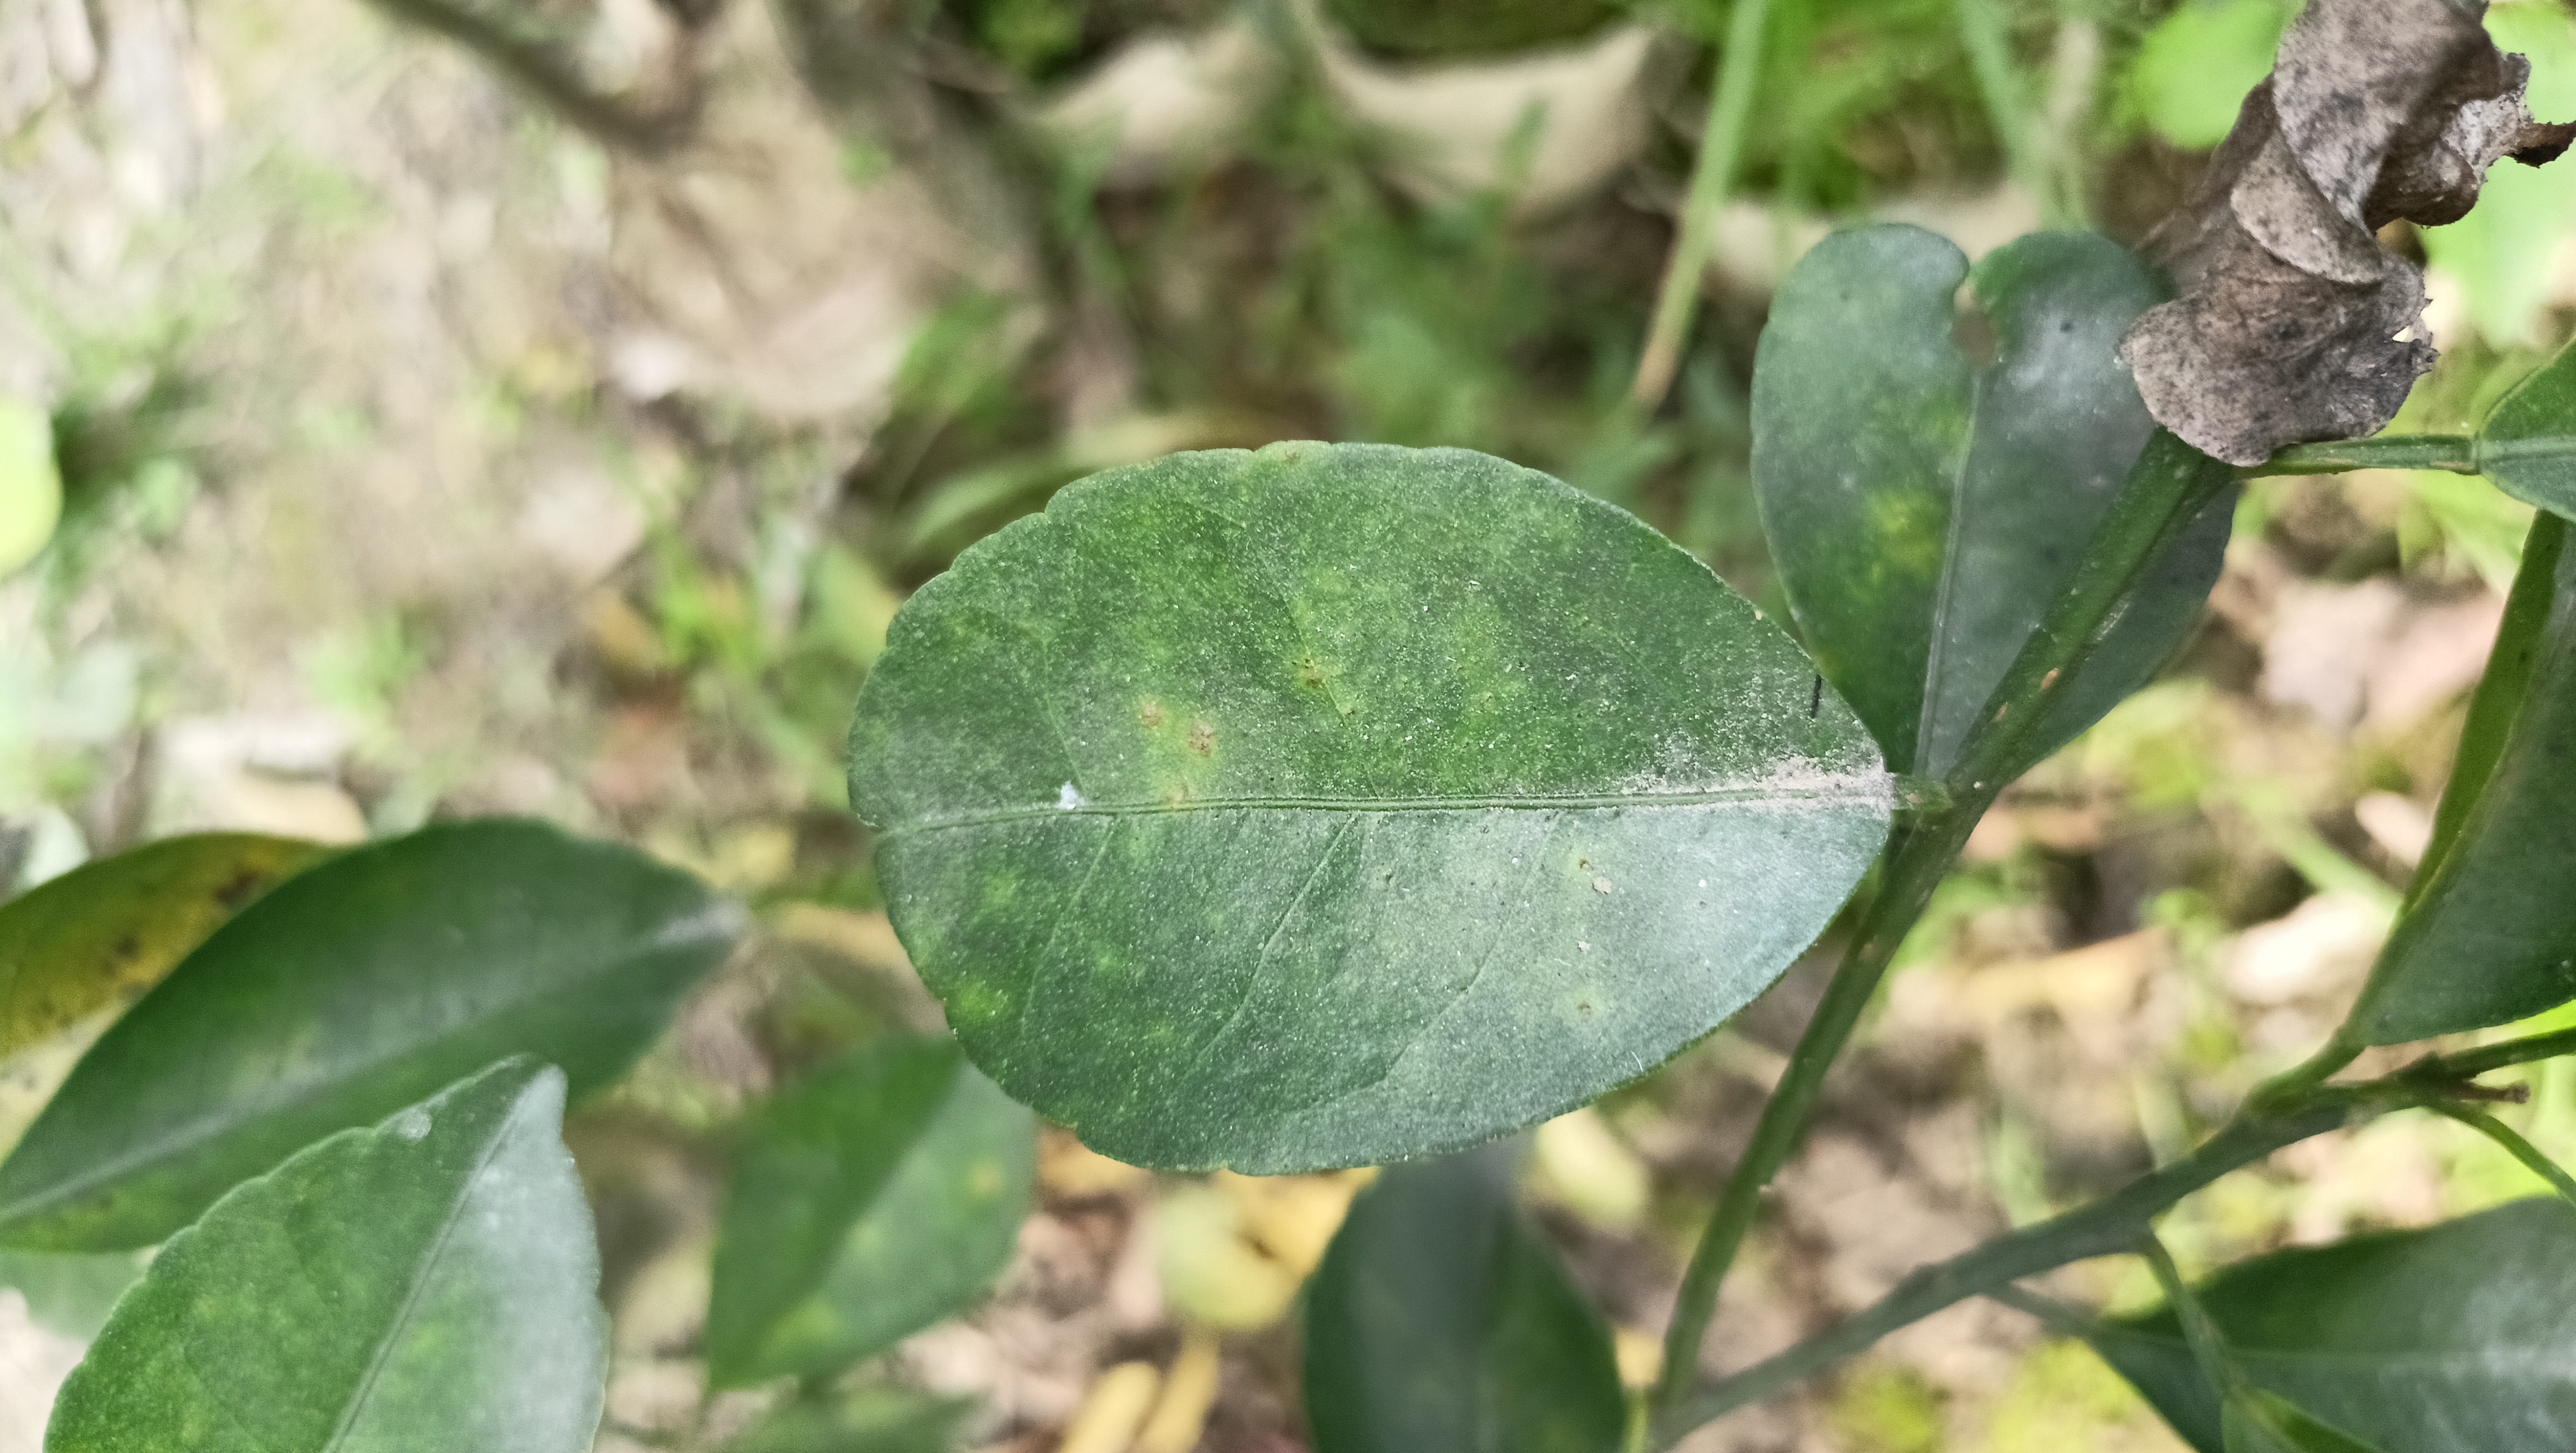
Mandarin leaf variety: China Mishti